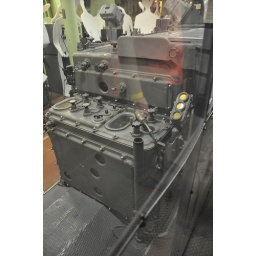
Check out the sign in the last photo to find out more. (PS I hate dirty glass in front of interesting displays!)